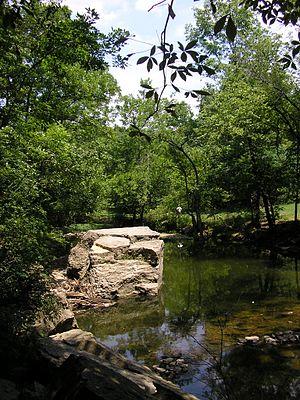
Le Cherokee Park est un parc de 165 ha situé dans la ville de Louisville aux États-Unis. Il fut dessiné comme 18 autres parcs de la ville par Frederick Law Olmsted. Il est aussi bien accessible au piétons qu'aux véhicules. Le ruisseau Beargrass Creek traverse le parc ce qui fait que le parc est garni de plusieurs ponts pour piétons. Le parc accueille plus de 500 000 visiteurs chaque année.